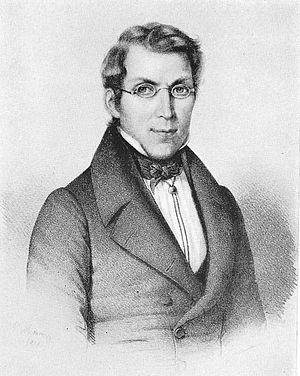
Alexandre Rodolphe Vinet, né le 17 juin 1797 à Lausanne et mort le 4 mai 1847 à Clarens est un théologien, philosophe, journaliste, critique littéraire et historien suisse.